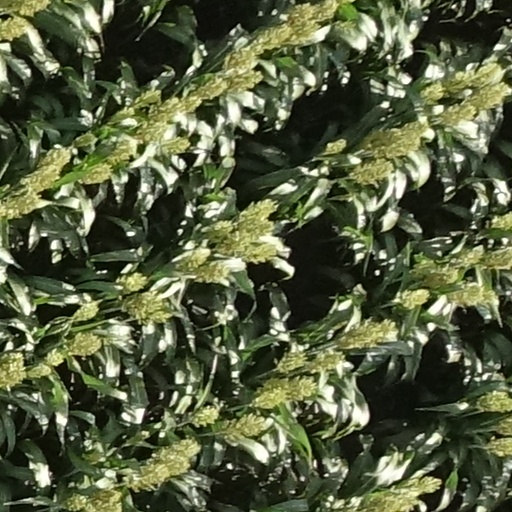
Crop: sorghum